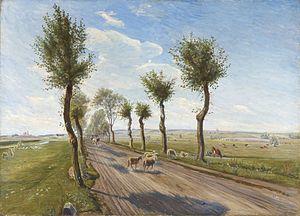
Theodor Esbern Philipsen était un peintre danois.